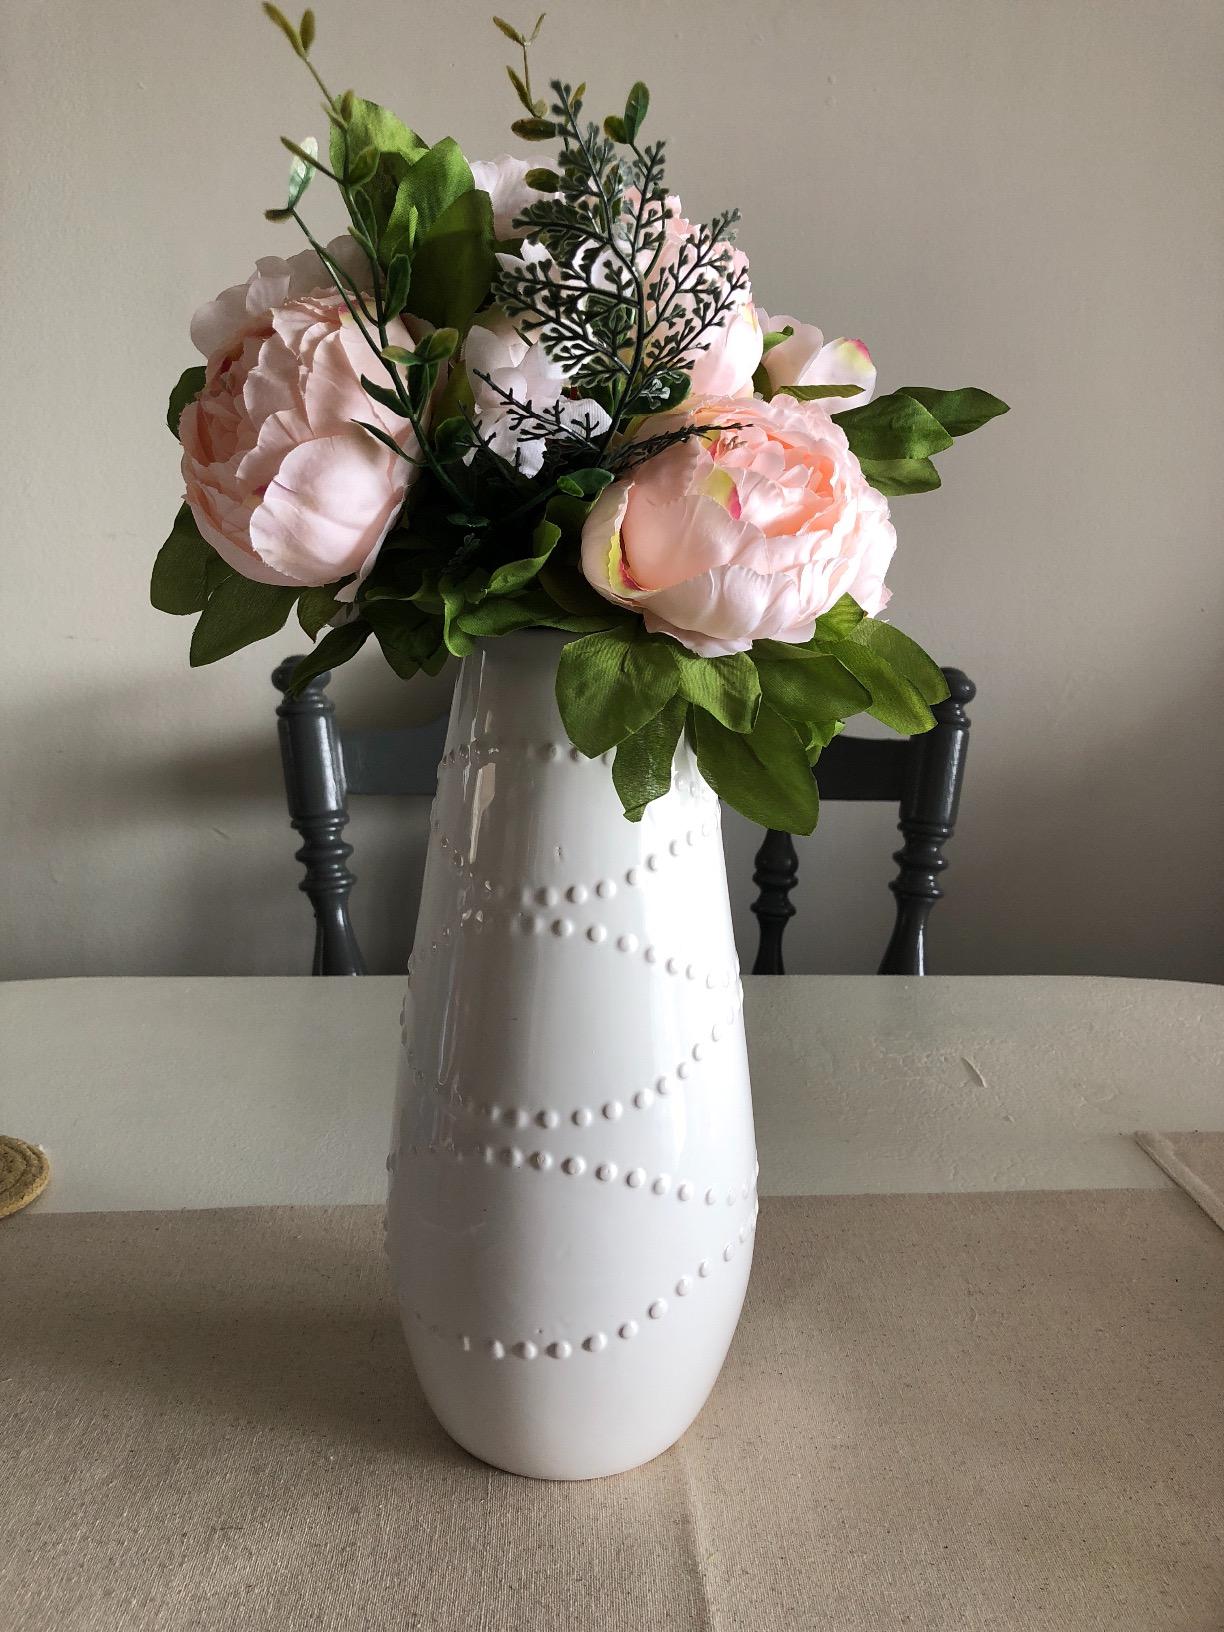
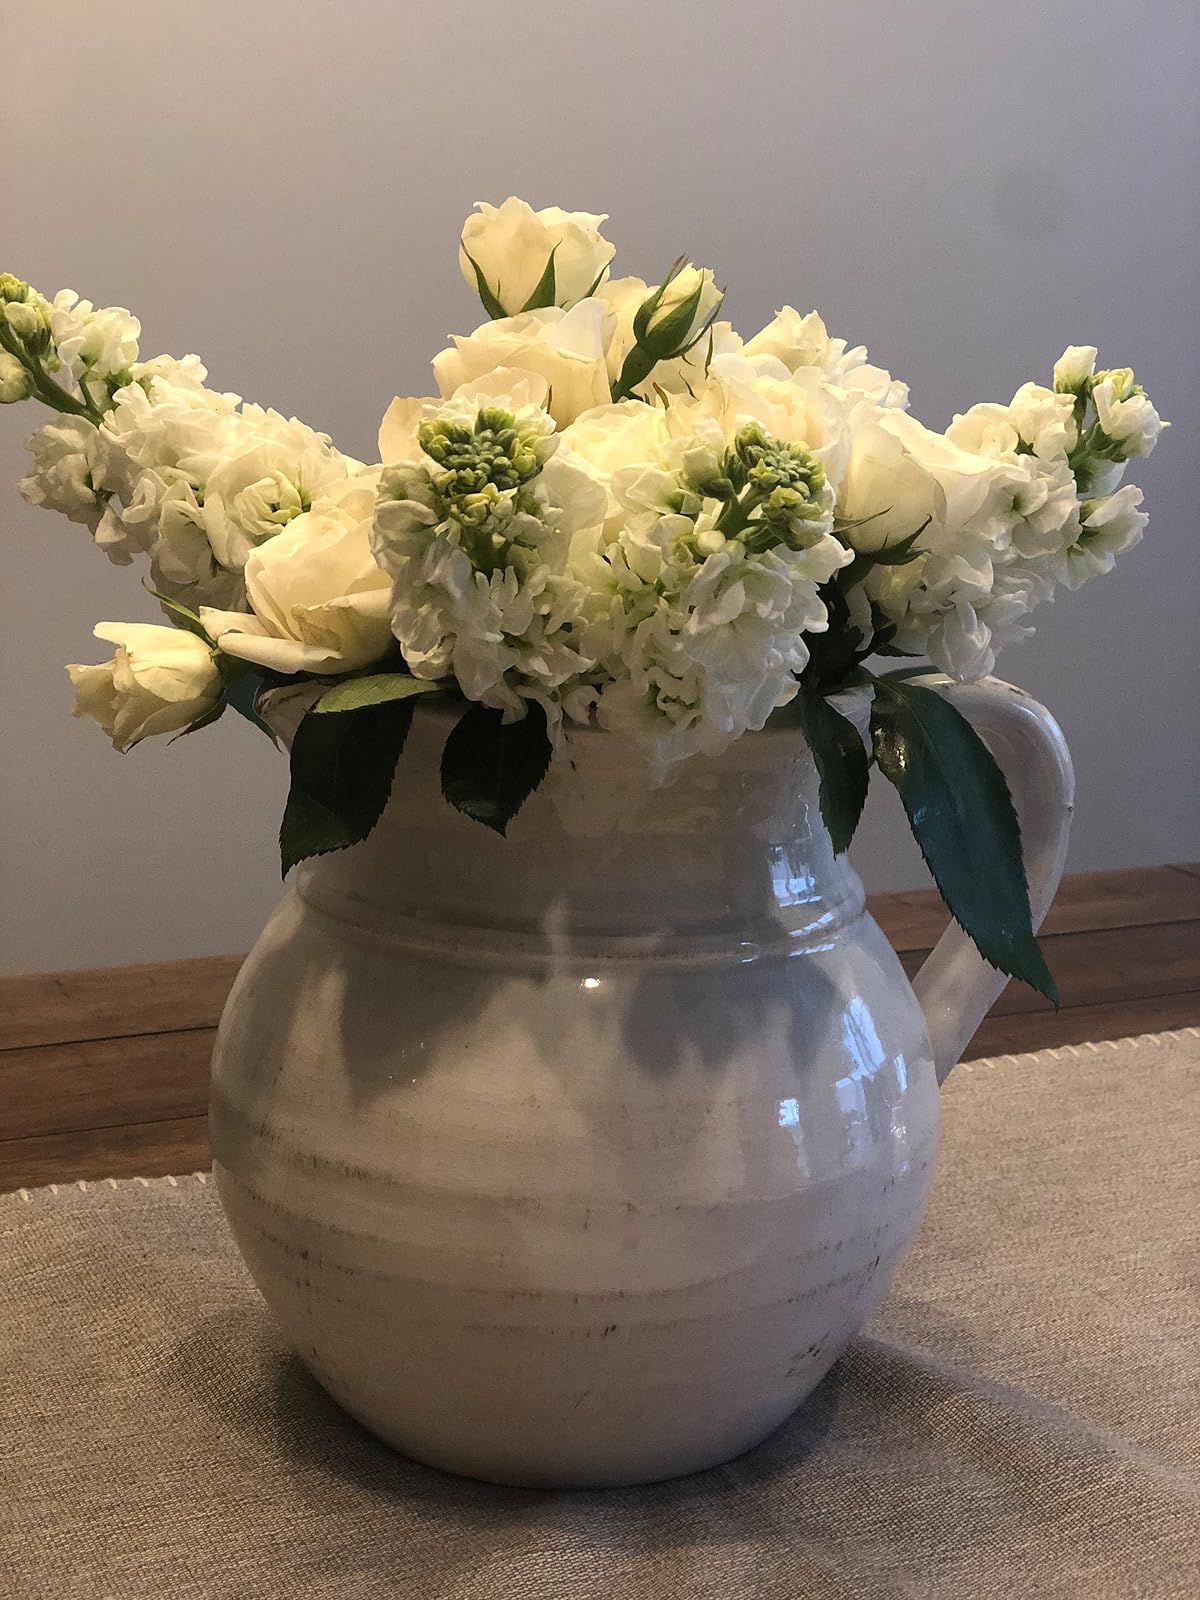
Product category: vase
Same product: no